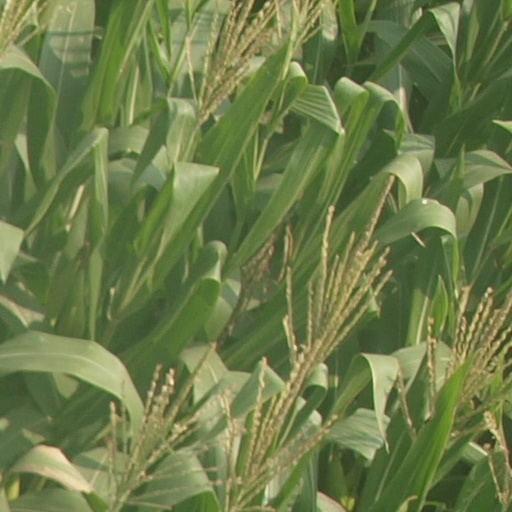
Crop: maize; corn